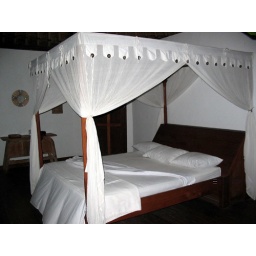
Elegant bed in East Bali guest house